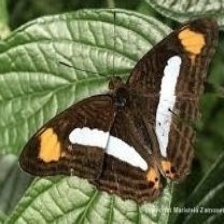
Species: Iphiclus sister